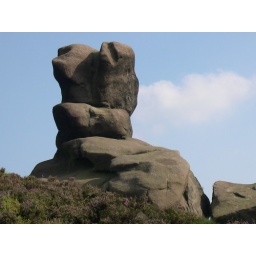
Stone dog on the top of the hill near Leek-Derbyshire